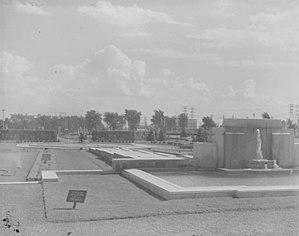
Nous voyons des lits de plantations du Jardin botanique de Montréal et une partie d'un édifice.
Cet article traite des événements qui se sont produits durant l'année 1931 au Canada.